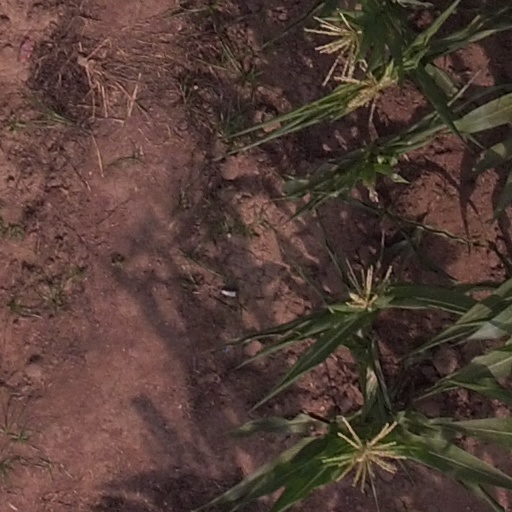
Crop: maize; corn